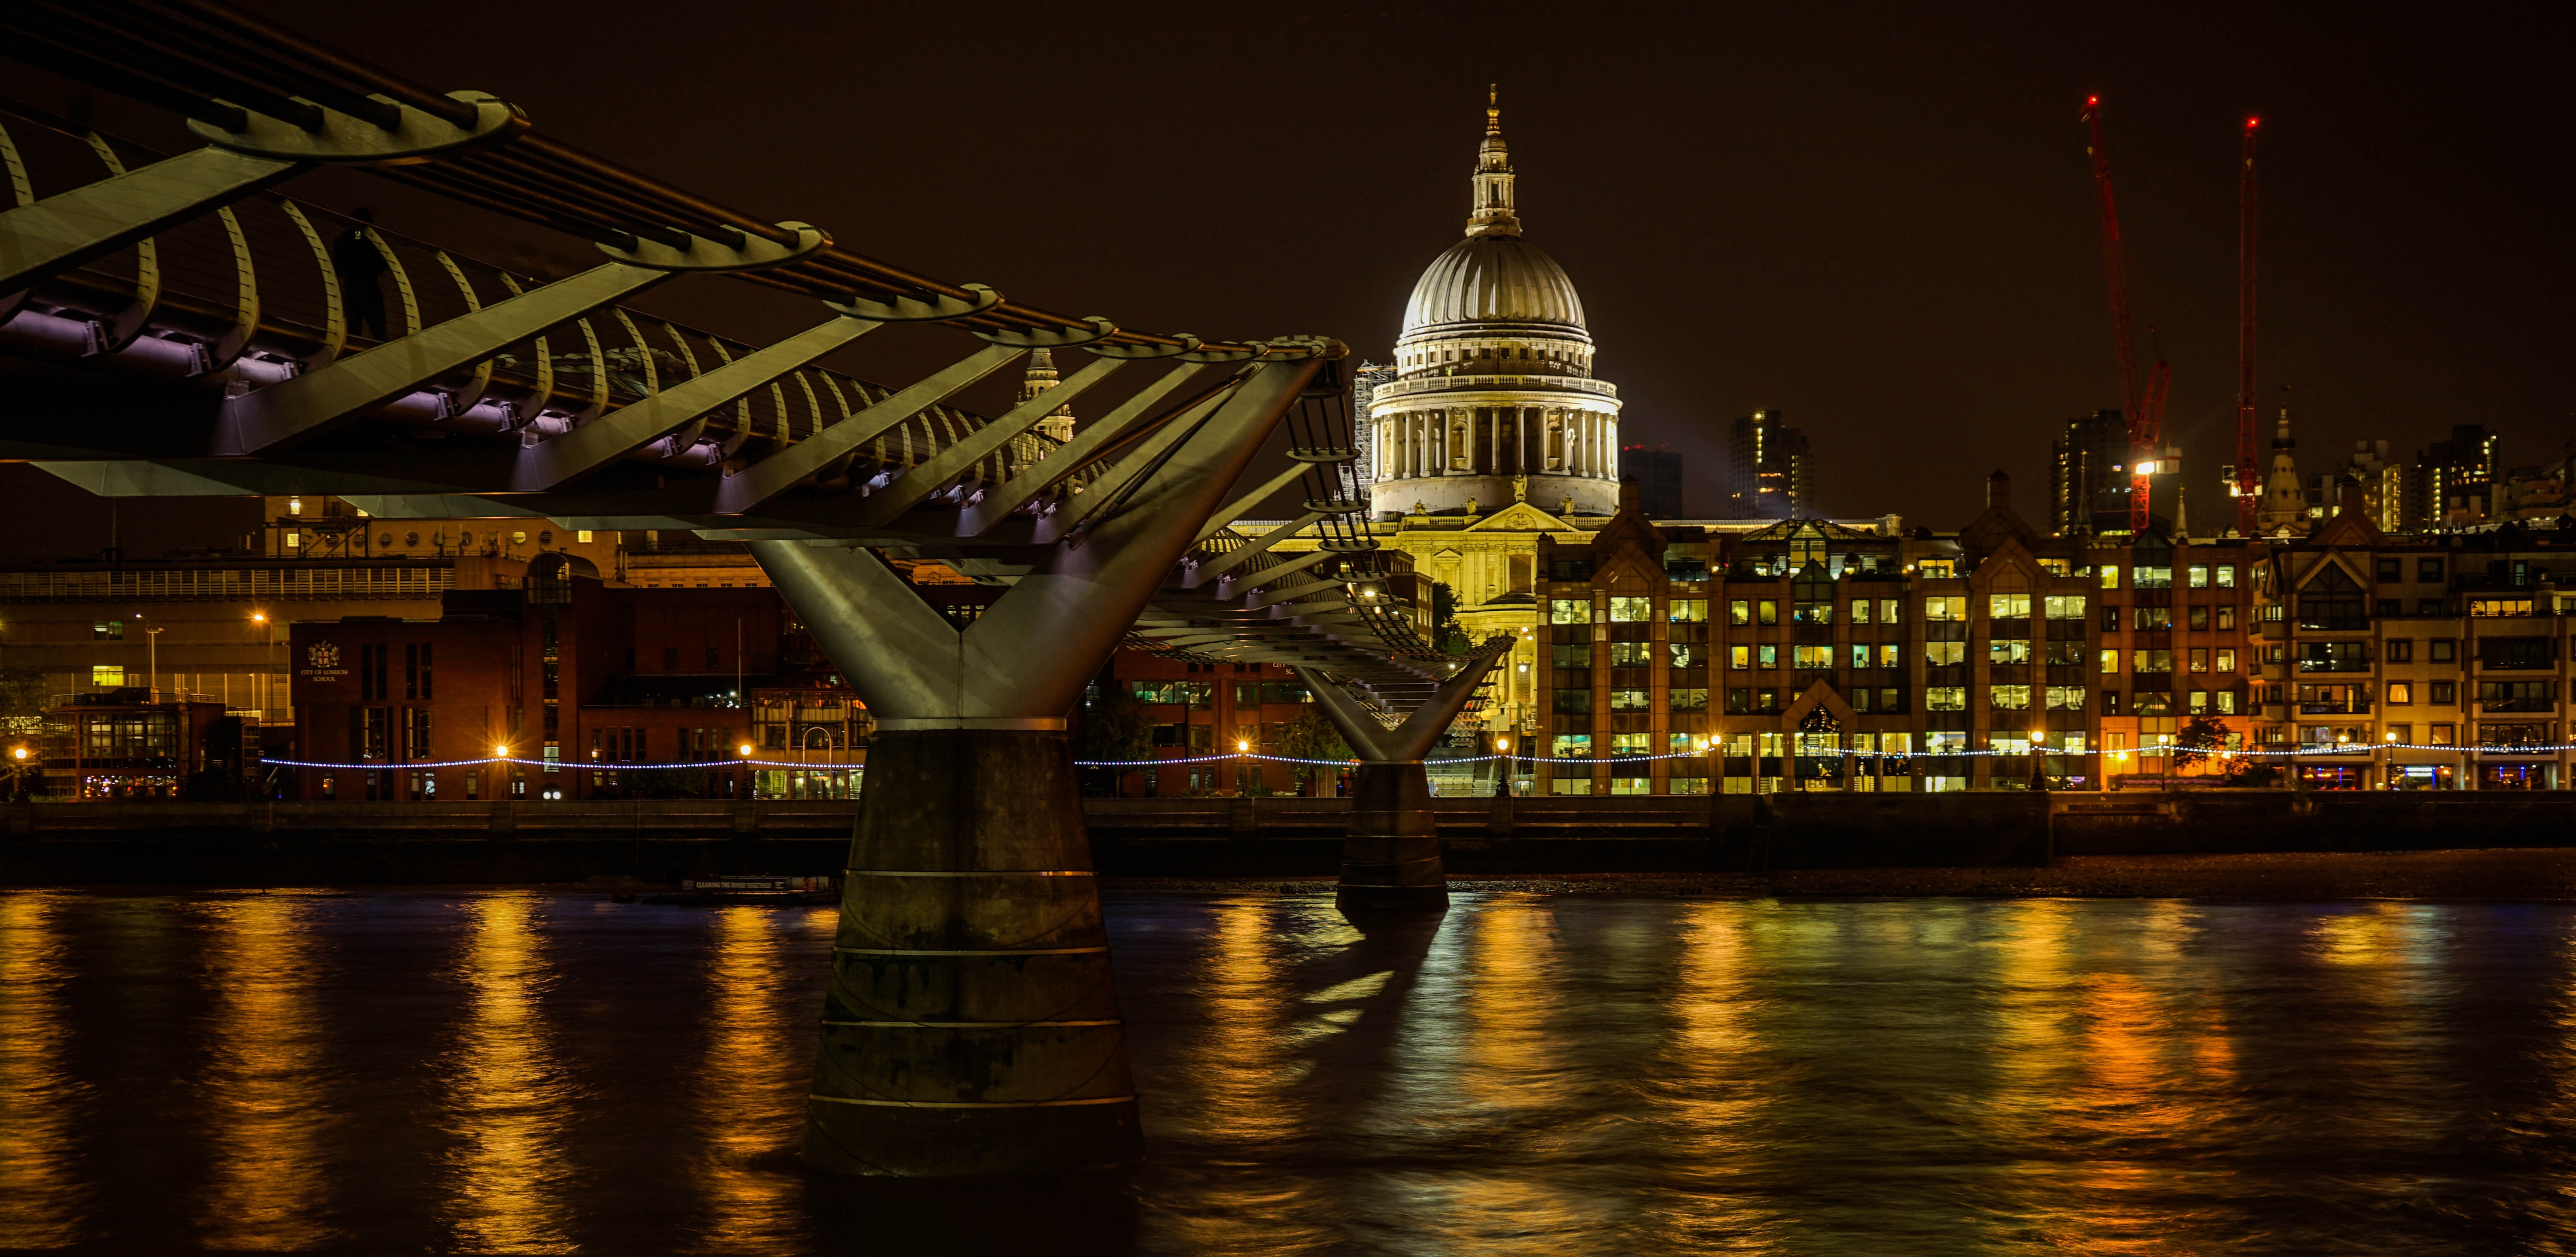
night, landmark, bridge, city, metropolitan area, metropolis, architecture, cityscape, urban area, reflection, river, sky, human settlement, water, building, waterway, tourist attraction, midnight, evening, tourism, basilica, cathedral, tower, nonbuilding structure